War elephant

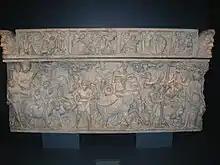
Roman marble sarcophagus depicting the Triumph of Bacchus returning from India, with soldiers atop war elephants, 2nd century AD, similar to a later sarcophagus with the same theme

The Seleucid king Antiochus V Eupator, whose father and he contended with Ptolemaic Egypt's ruler Ptolemy VI for control of Syria, invaded Judea in 161 BCE with eighty elephants (some sources claim thirty-two), some of which were clad in armoured breastplates, in an attempt to subdue the Jews who had revolted during the Maccabean Revolt.